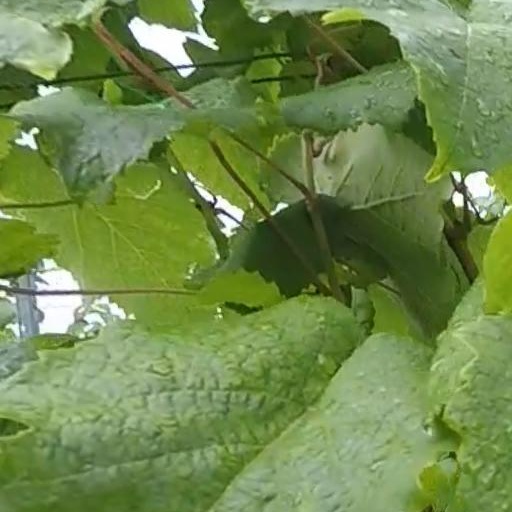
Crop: grape